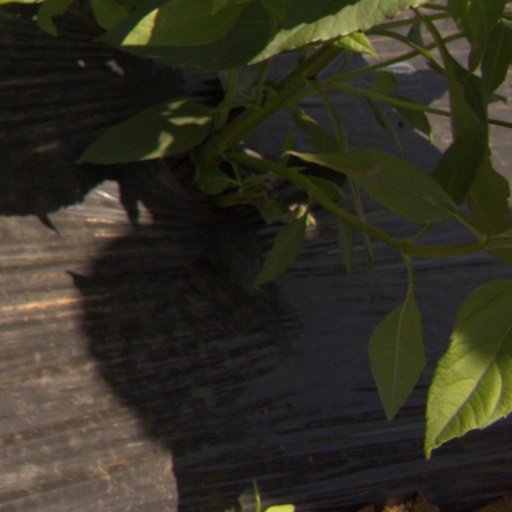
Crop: Jerusalem artichoke